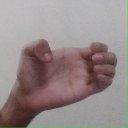
अक्षर: ख